Geriten

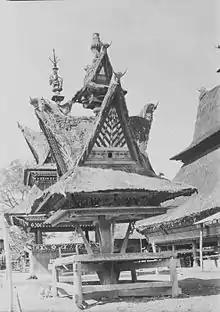
A geriten.

Geriten, or "head-house", is the skull-house of the Karo people of North Sumatra, Indonesia. It is a pavilion-like structure with a distinctively shaped roof that acted as an ossuary where the skulls of chiefs and important individuals were preserved after their deaths.